A535 road

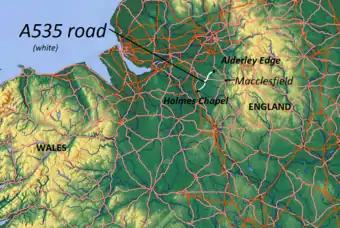
Location (A535 marked roughly in white)

Starting at a double mini-roundabout in the centre of Holmes Chapel at , the road heads eastwards where it is initially known as Macclesfield Road, before heading northeastwards and crossing the Crewe to Manchester branch of the West Coast Main Line. It passes the village of Twemlow Green, running alongside the Twemlow Viaduct. After the gentle climb out of Twemlow, the Lovell Telescope of Jodrell Bank is in view, with access to the site being from a sharp left turn into Bomish Lane. At Jodrell Bank is a road leading off to the east which is initially called Farm Lane, leading to Lower Withington. This is part of the B5392 road which eventually joins the A537 at Broken Cross in the western suburbs of Macclesfield.